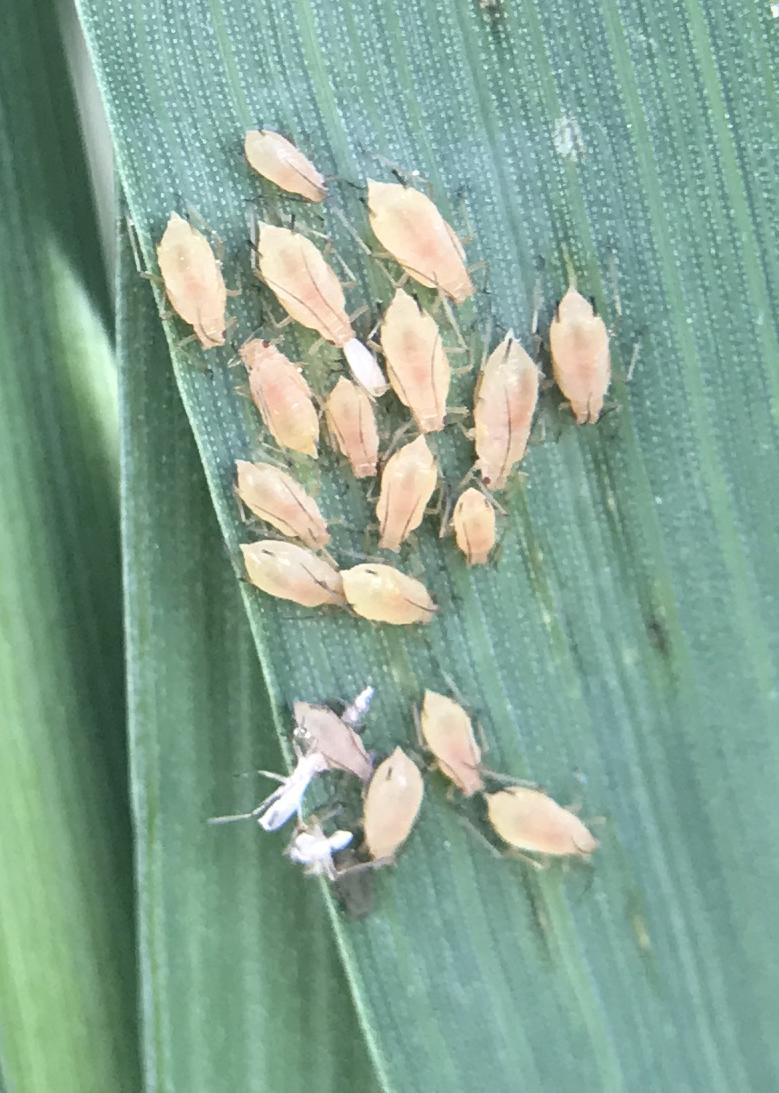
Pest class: english_grain_aphid